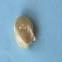
Maize quality: Bad